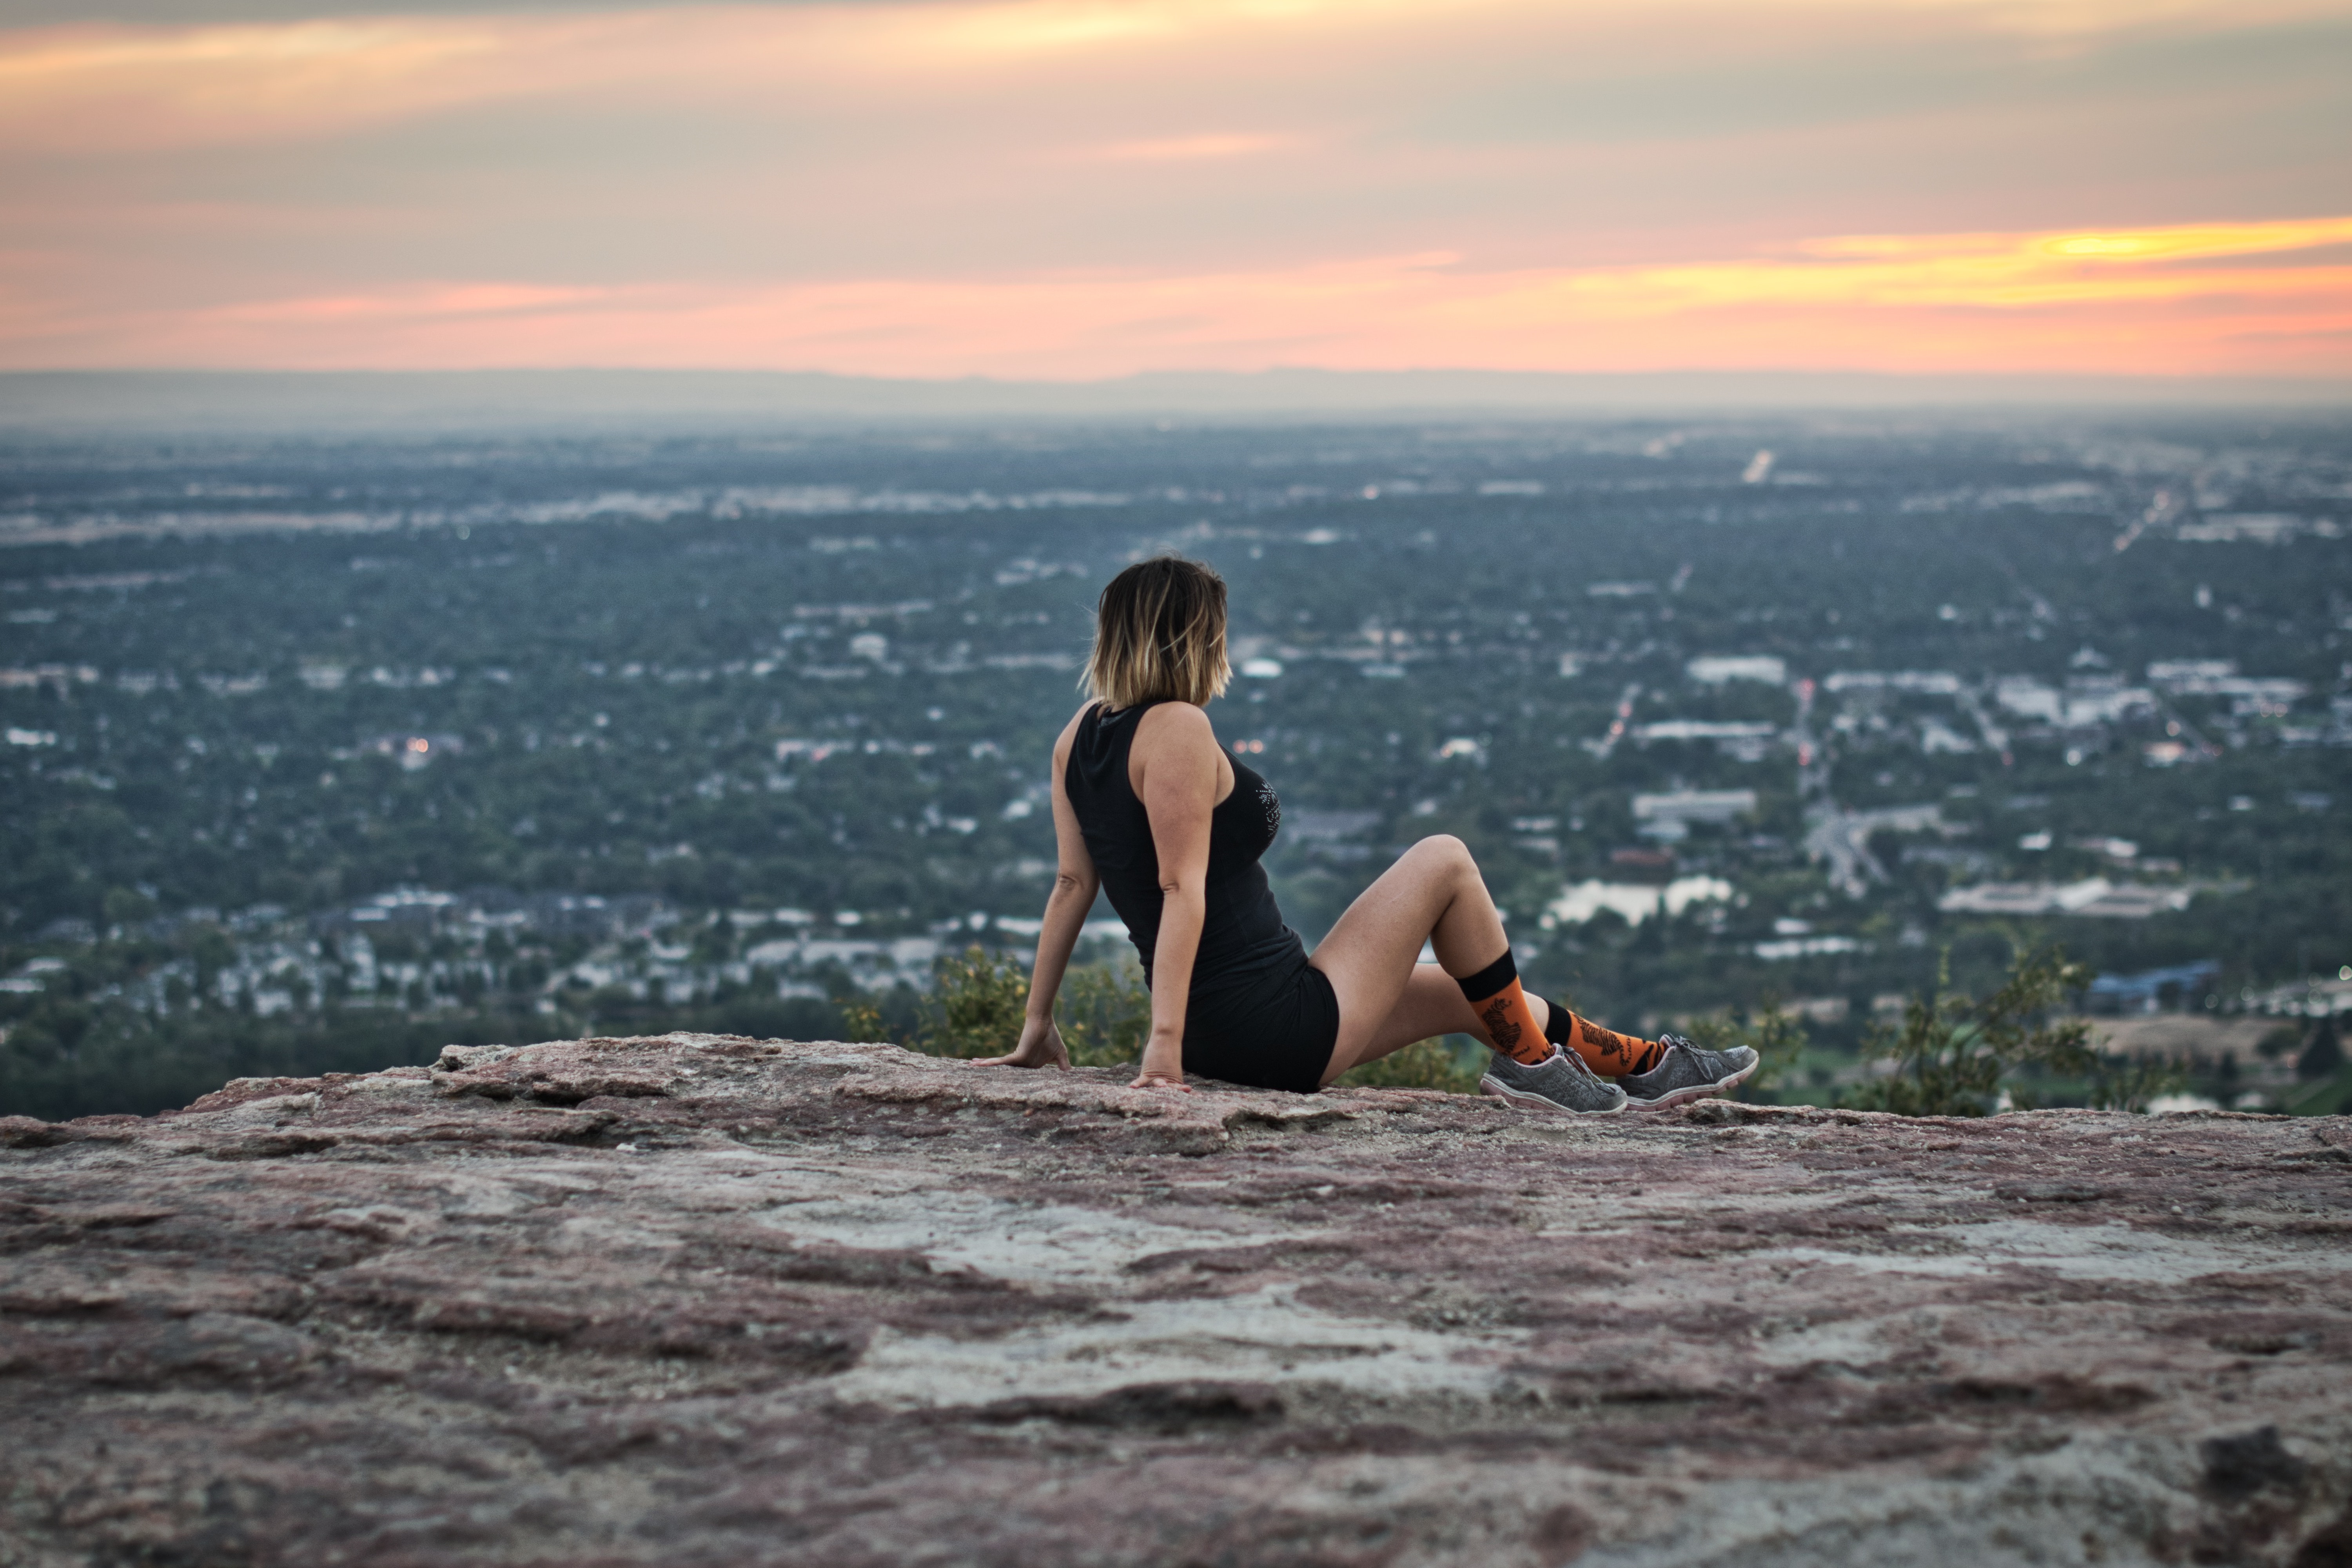
photograph, beauty, sitting, sky, photography, leg, rock, horizon, leisure, fun, tourism, vacation, adventure, happy, black hair, sea, recreation, mountain, hill, long hair, travel, city